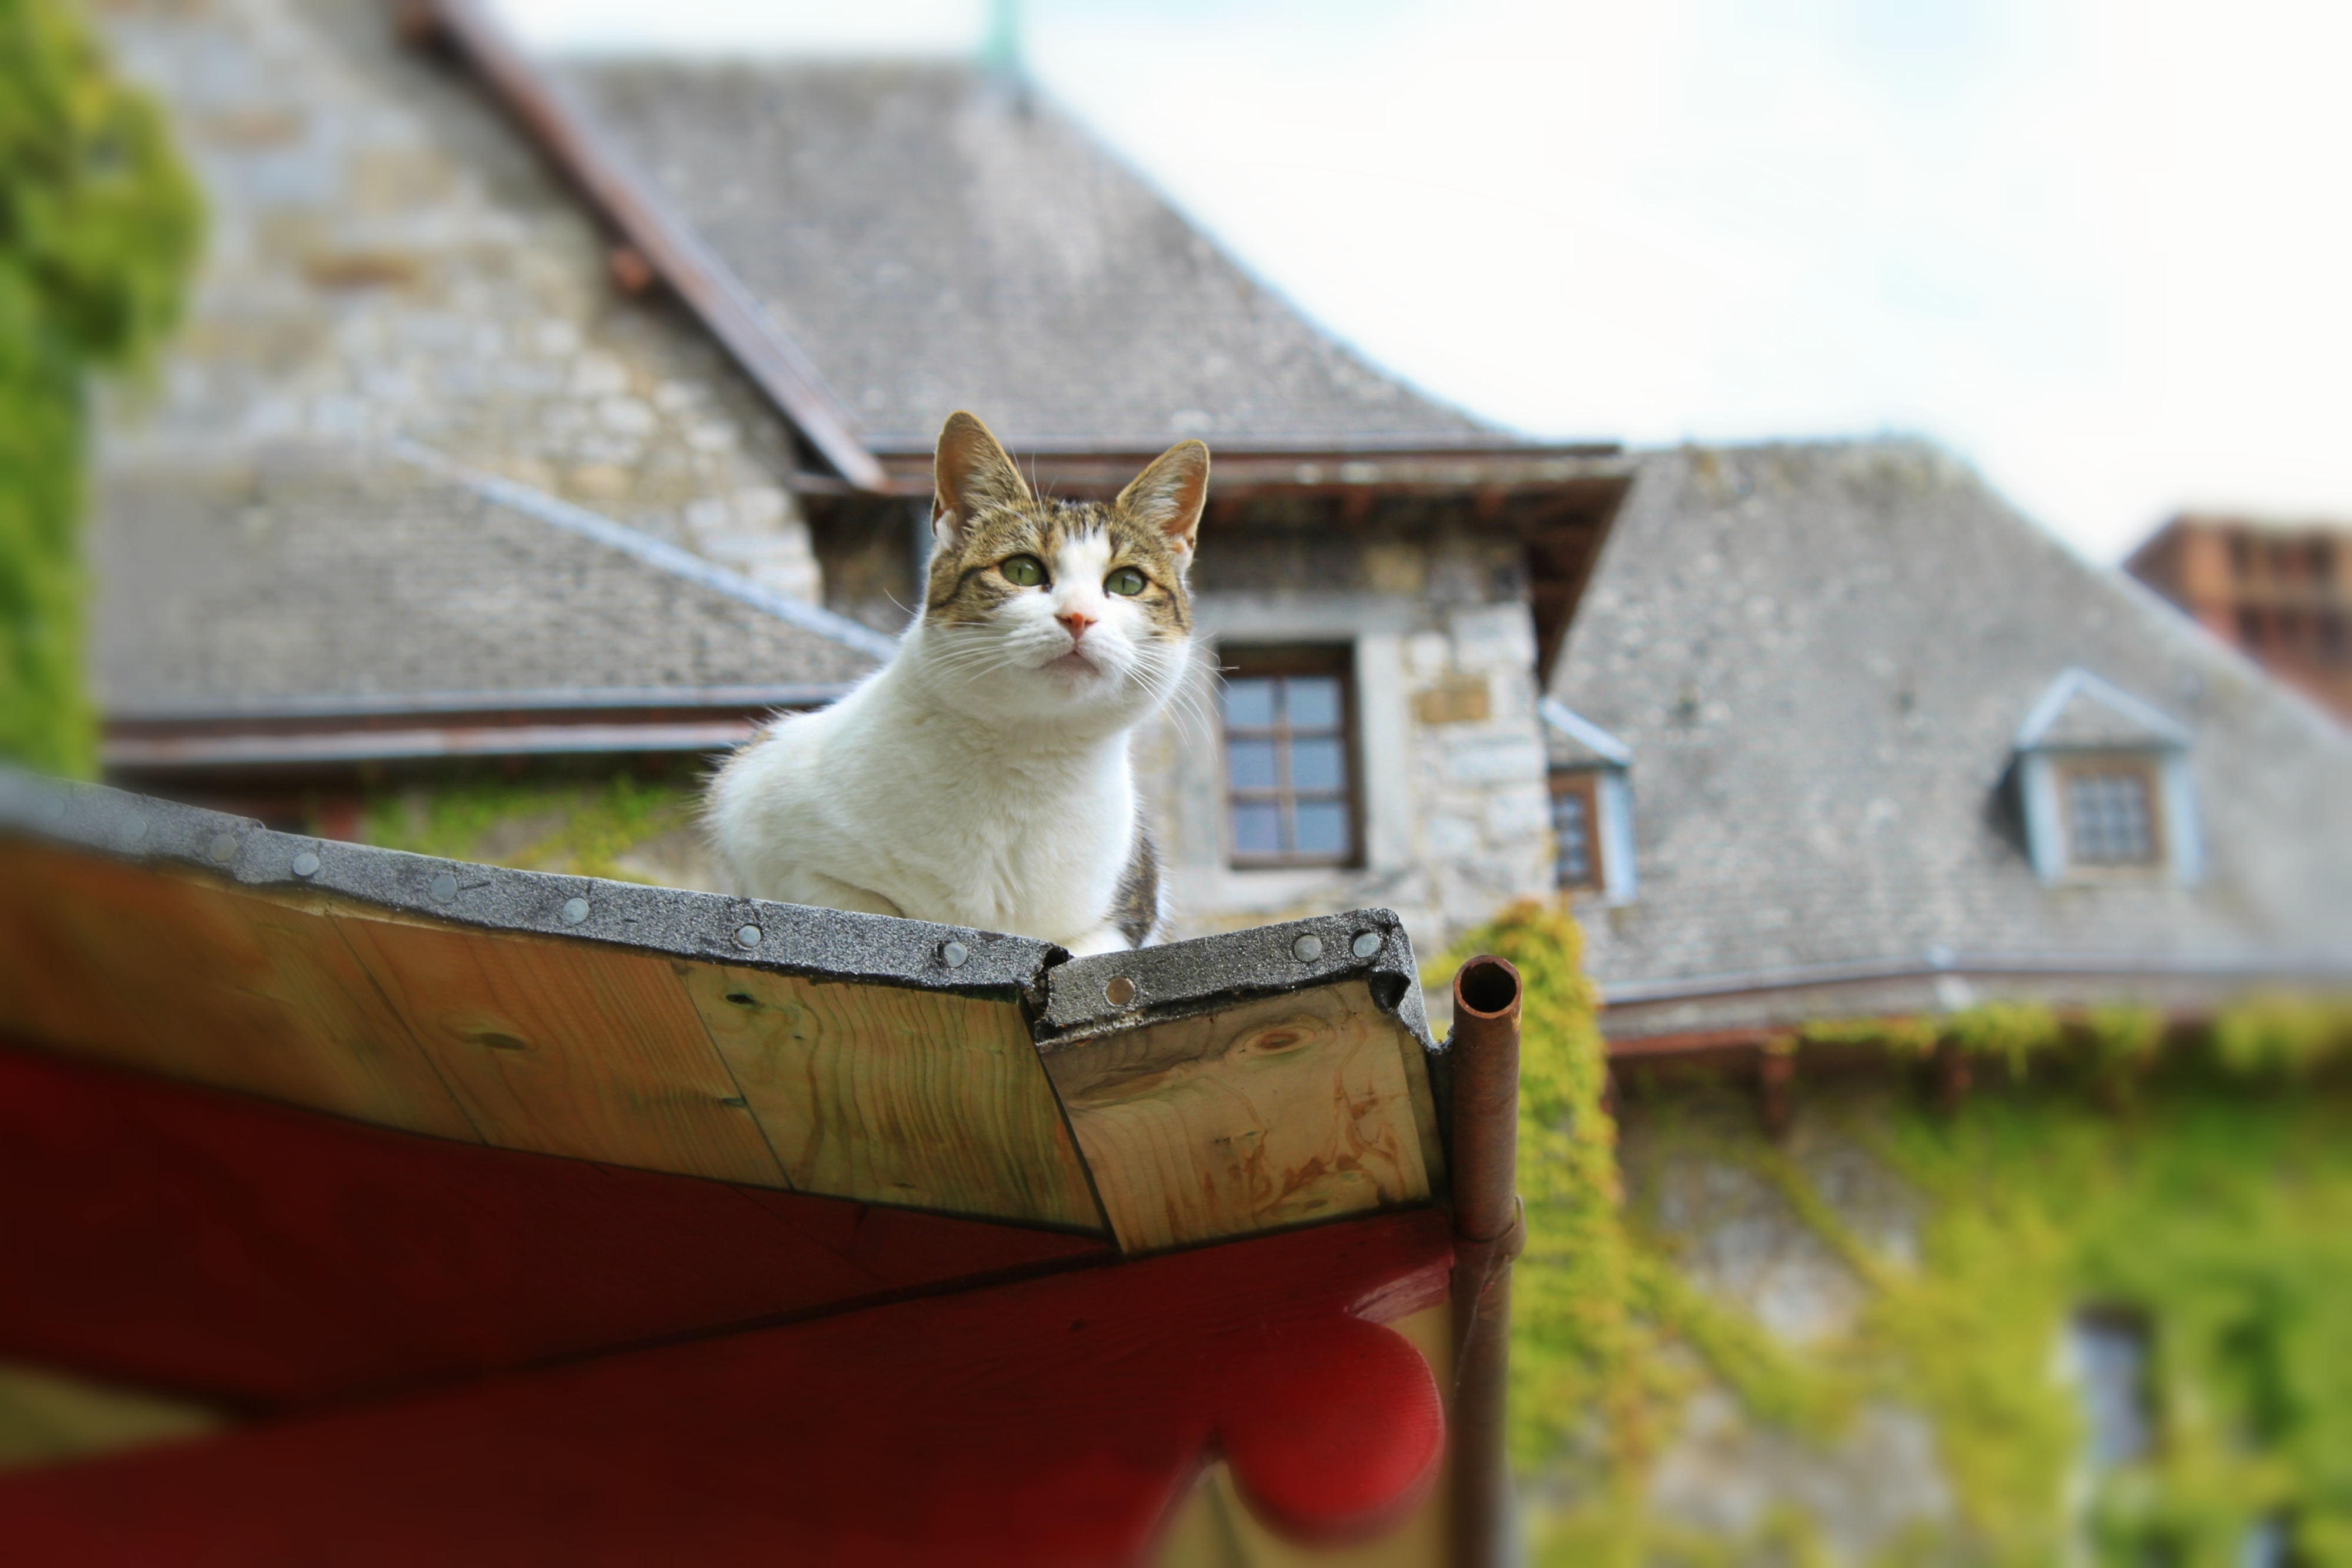
roof, animal, cute, pet, cat, mammal, castle, fauna, outlook, vertebrate, curious, attention, animal world, domestic cat, small to medium sized cats, cat like mammal